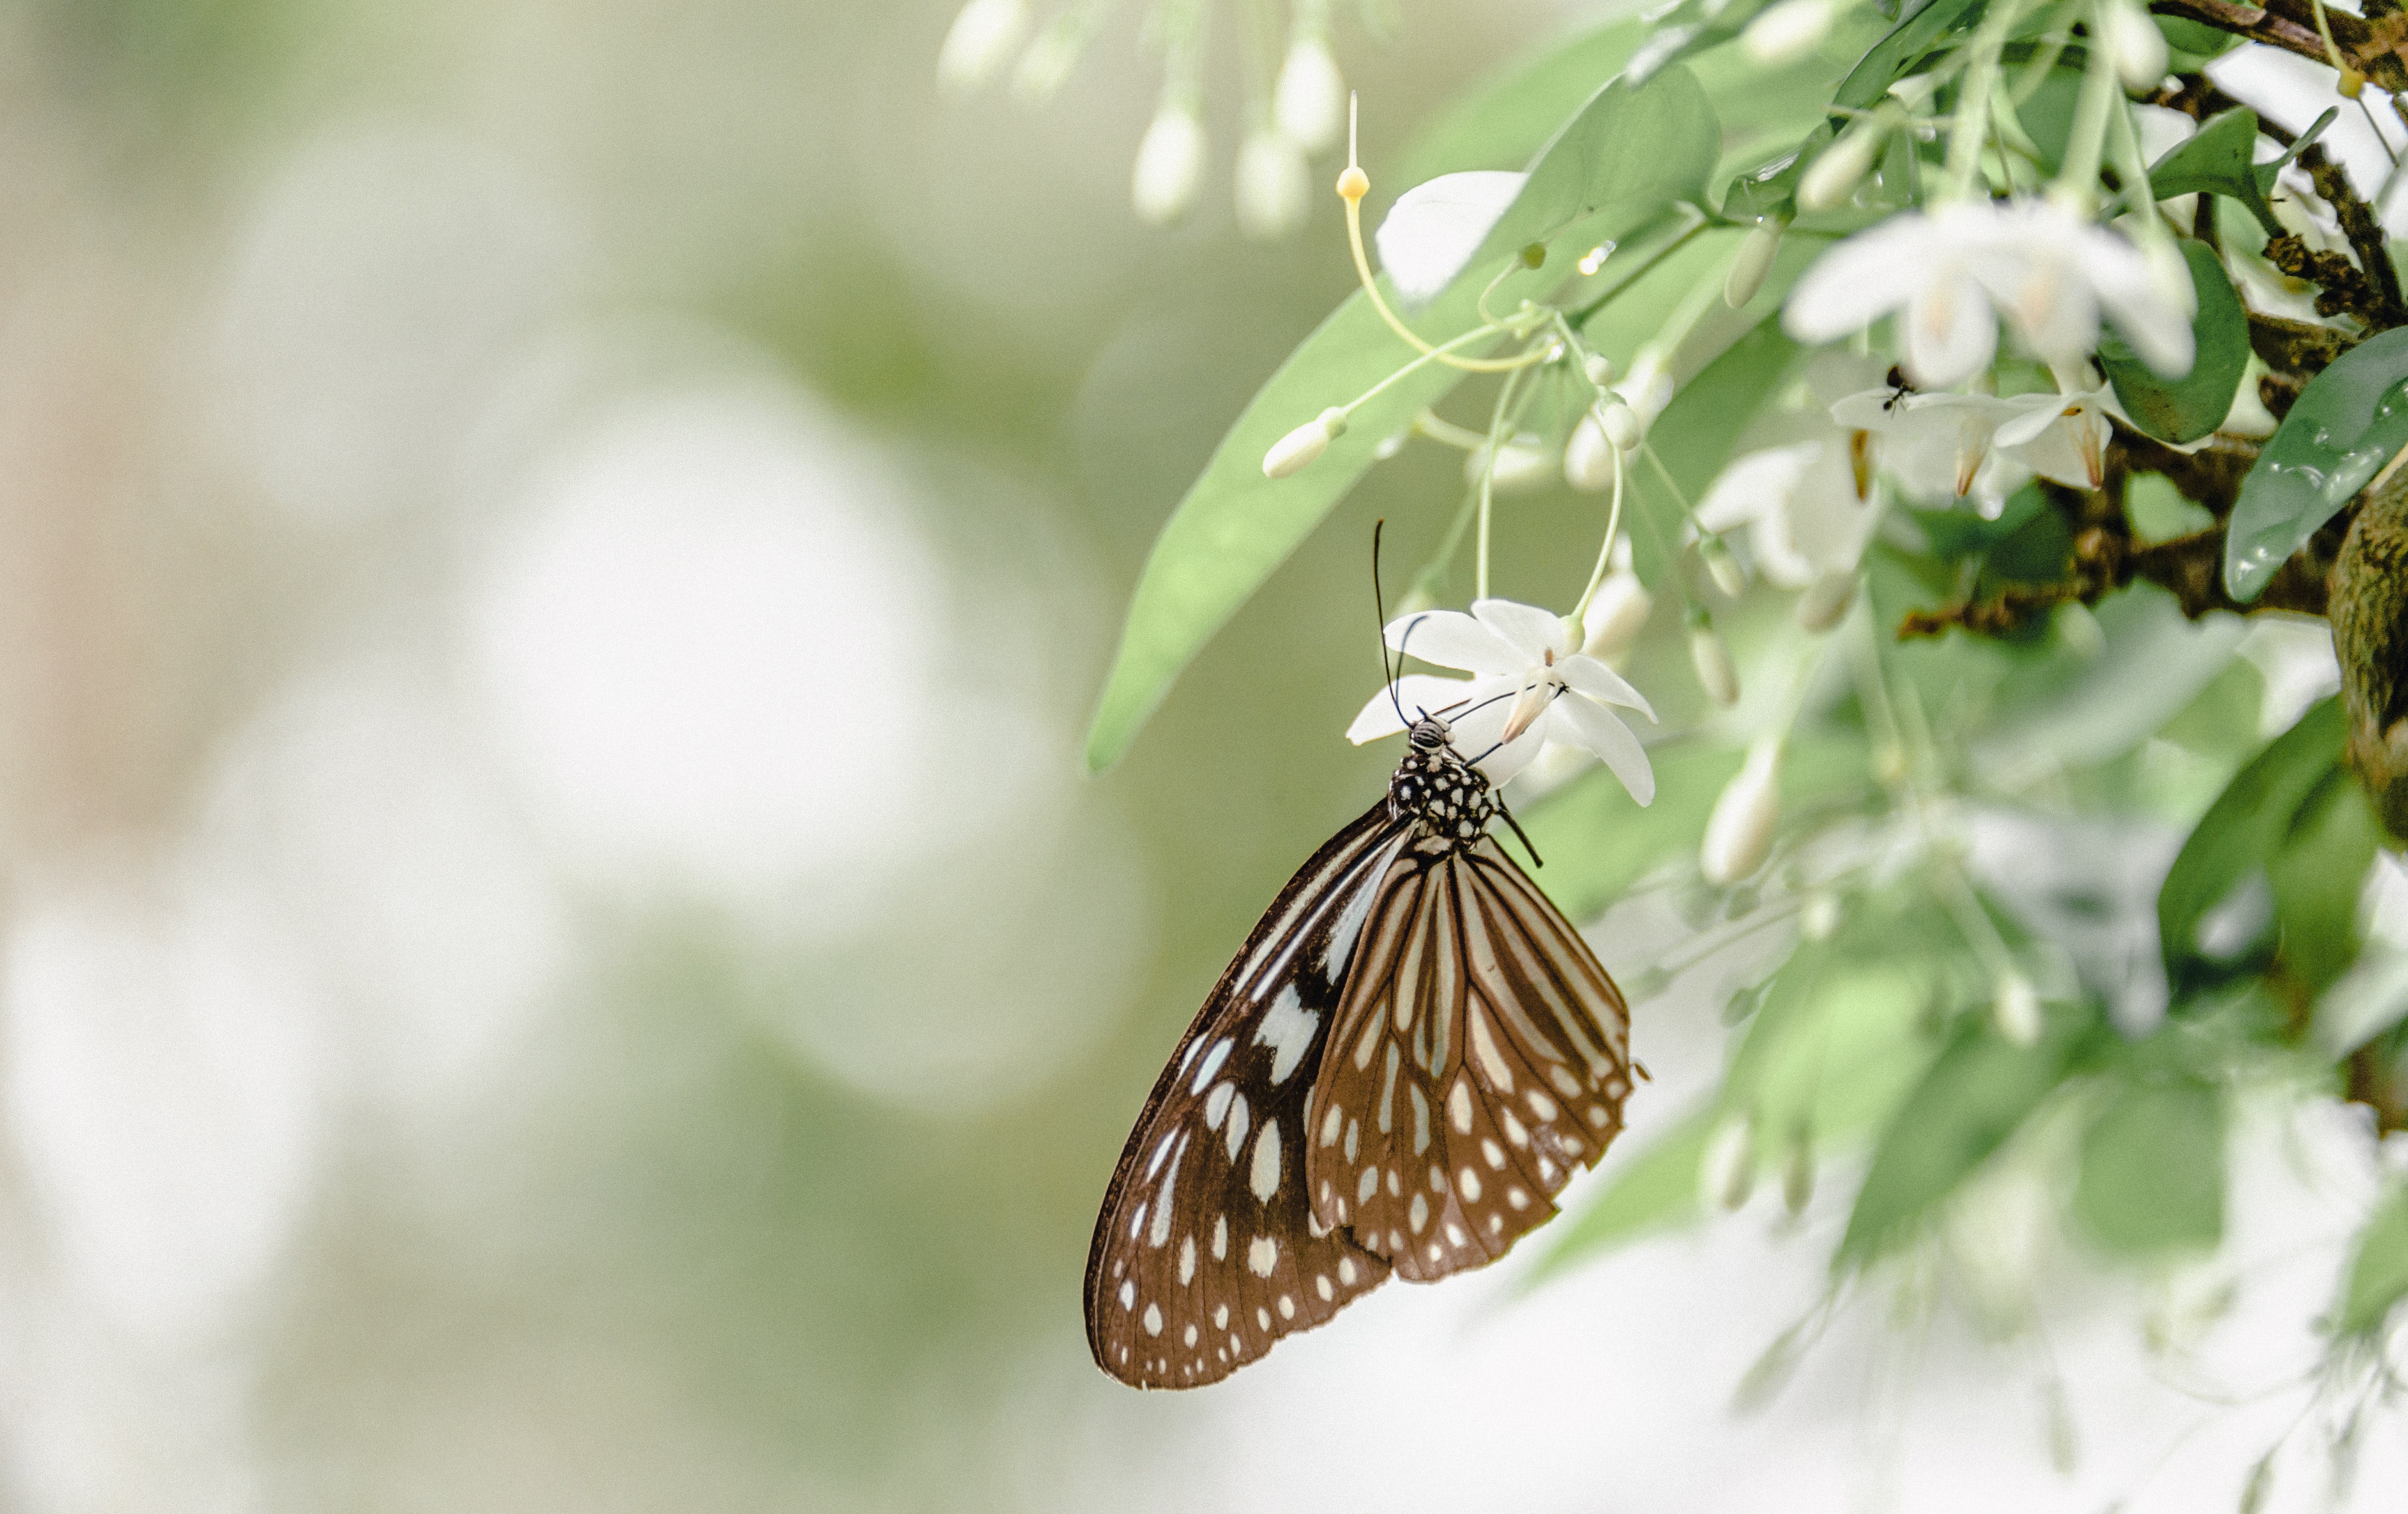
butterfly, insect, moths and butterflies, invertebrate, pollinator, organism, brush footed butterfly, close up, leaf, wildlife, zebra longwing, plant, macro photography, photography, pieridae, arthropod, melanargia, flower, wing